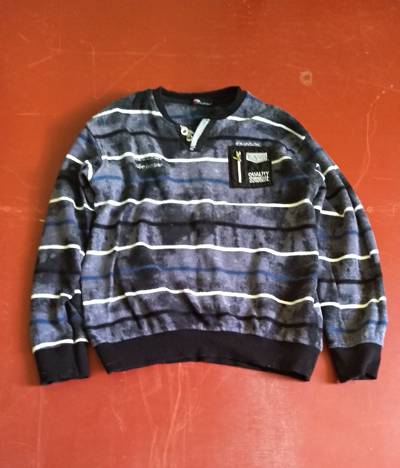
Waste category: clothes